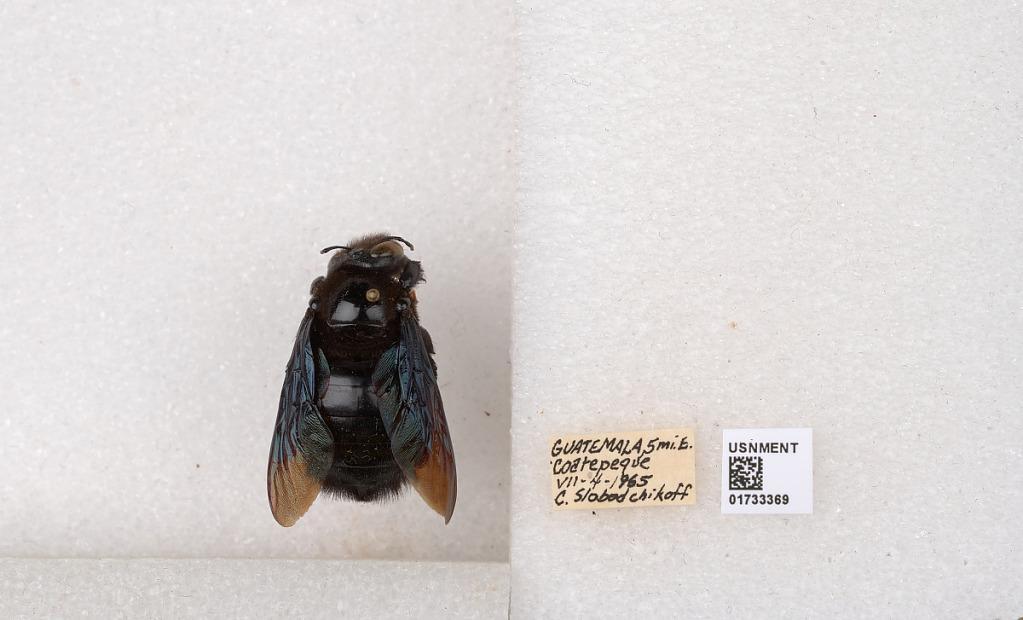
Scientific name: Xylocopa (Megaxylocopa) fimbriata Fabricius
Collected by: C. Slobodchikoff
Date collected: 1965-7-4
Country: Guatemala
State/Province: Departamento de Quetzaltenango
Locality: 5 mi. E. Coatepeque